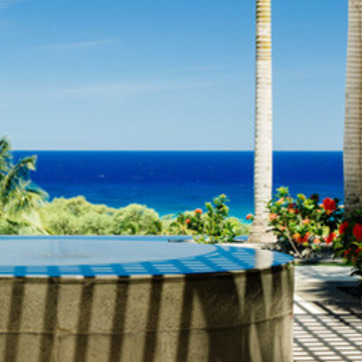
Material: water